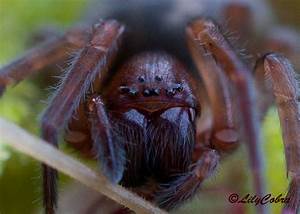
Label: ragno